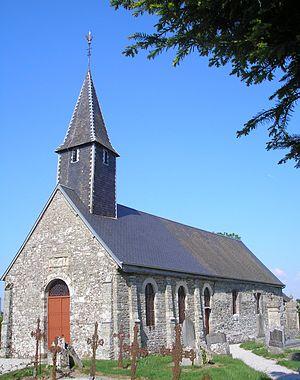
Périgny (Normandie, France). L'église Saint-Julien.
Périgny est une commune française, située dans le département du Calvados en région Normandie, peuplée de 58 habitants.